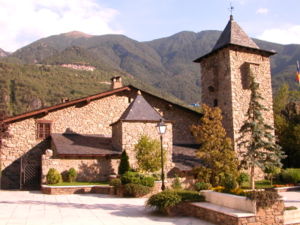
Andorra / Historie
Casa de la Vall i Andorra la Vella, oprindelig opført i 1580, var det traditionelle mødested for Consel General indtil en nye parlamentsbygning blev taget i brug i 2011.
Andorra, officielt Fyrstendømmet Andorra, er et lille land, som ligger mellem Frankrig og Spanien i den østlige del af bjergkæden Pyrenæerne. Gennem århundreder har Andorra været et diarki med to samfyrster som statsoverhoveder: biskoppen af Urgell og Frankrigs statsoverhoved. Ordningen med to samfyrster blev traktatfæstet i 1278. Først i 1993 blev landet en suveræn stat efter at have indgået en aftale om dette med Frankrig og Spanien. Dermed blev Andorra et fuldgyldigt medlem af det internationale samfund og blev optaget som medlem i FN, Europarådet og en række andre internationale mellemstatslige organisationer.